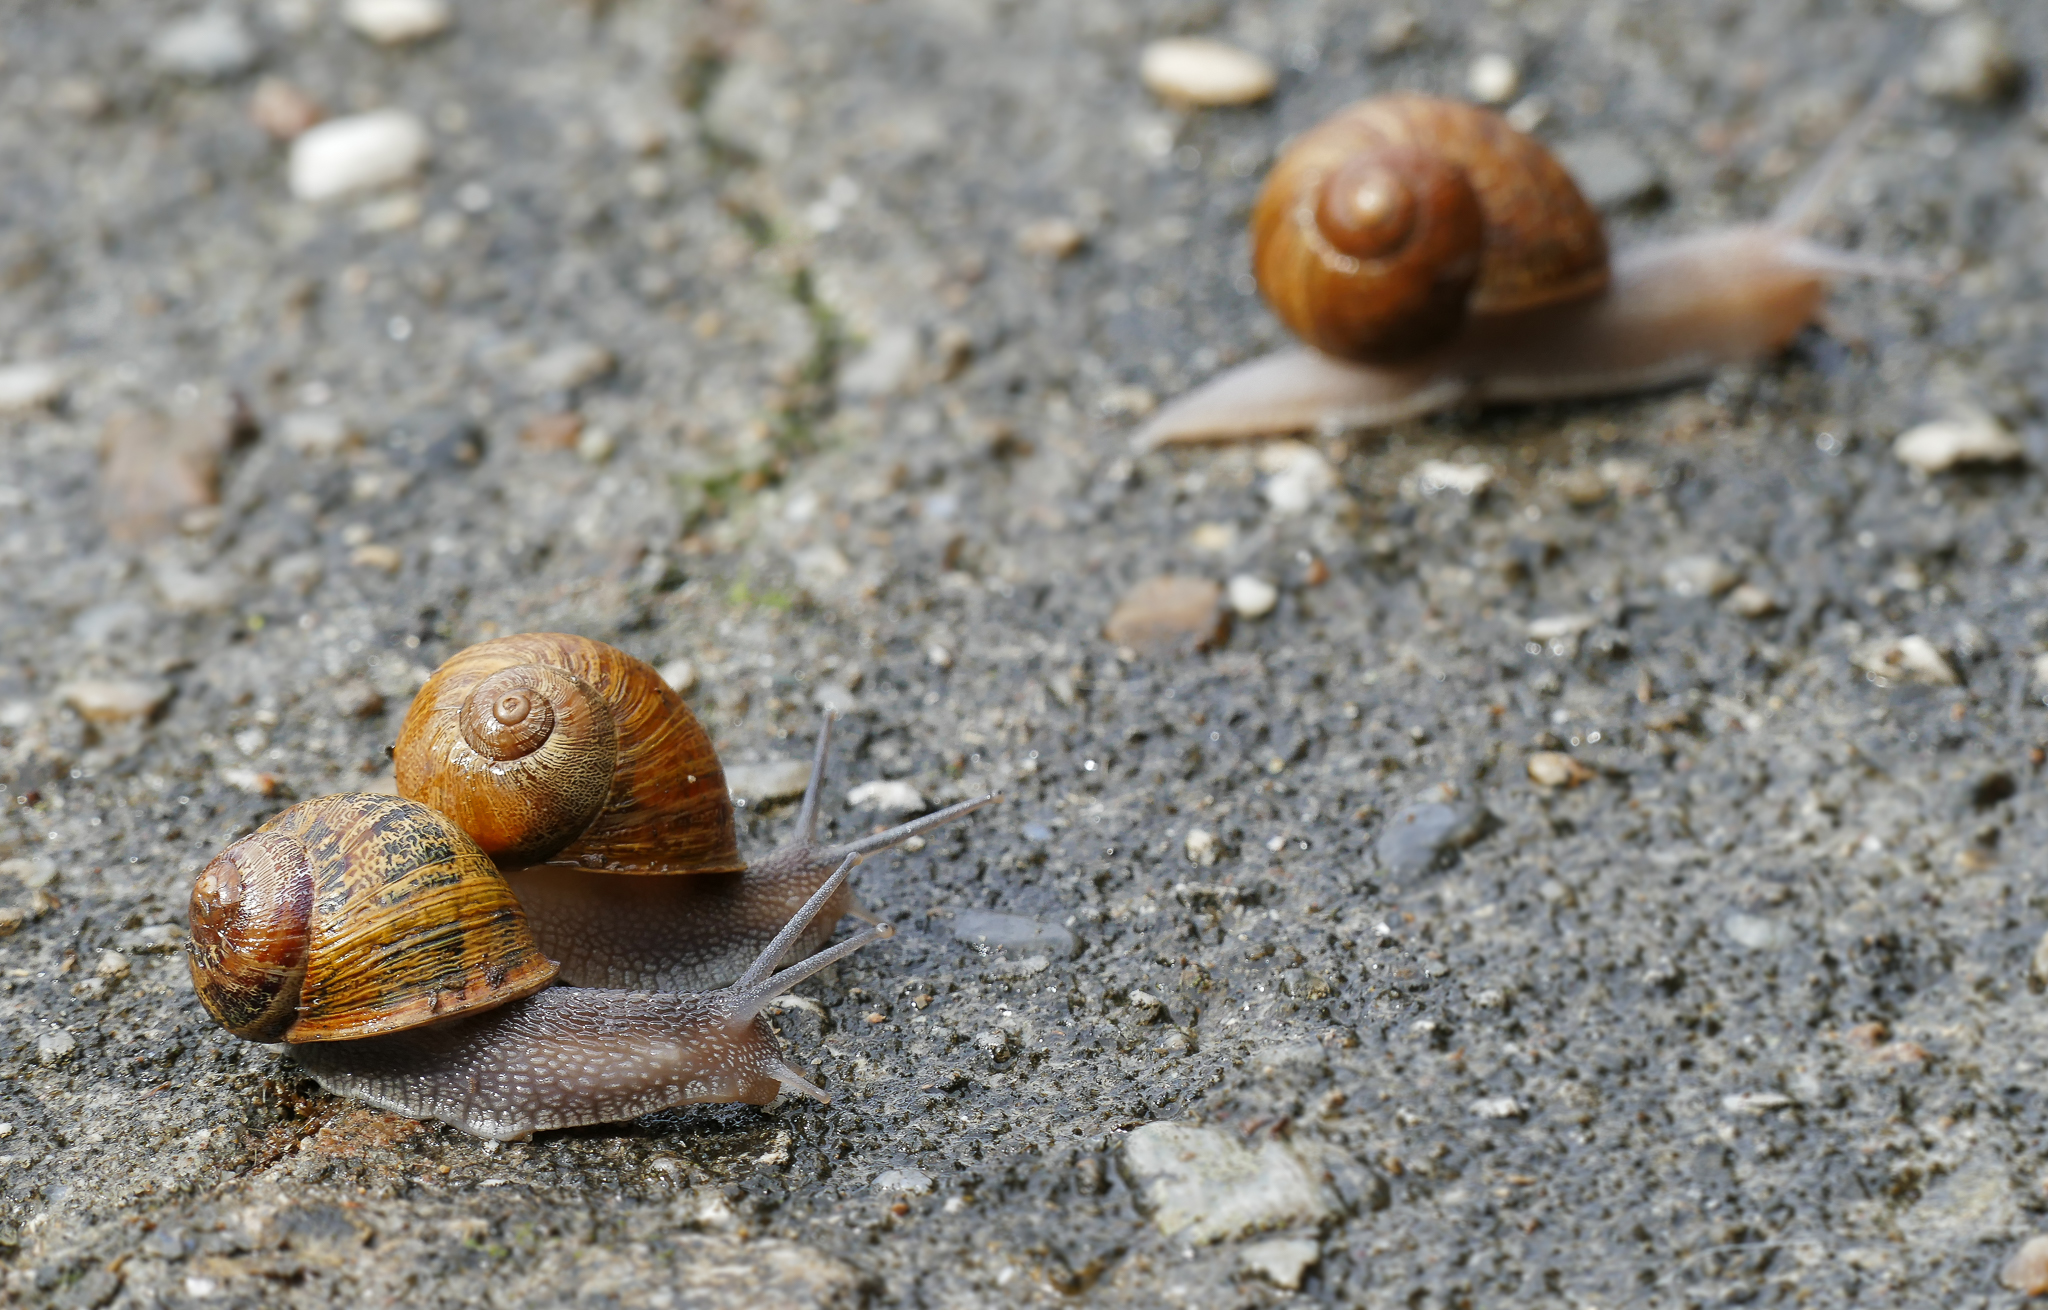
nature, macro, fauna, invertebrate, close up, snail, animals, naturaleza, lumixfz1000, fz1000, escargot, molluscs, ggl1, xovesphoto, animales, panasoniclumixfz1000, caracoles, schnecken, macro photography, sea snail, snails and slugs